Fiat Fiorino

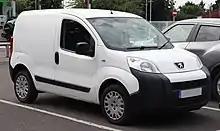
Peugeot Bipper

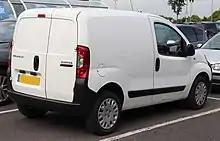
Peugeot Bipper (Rear)

The Peugeot Bipper is a small delivery van sold by French automaker Peugeot since May 2008. It shares its body, platform and most components with the contemporary Citroën Nemo and Fiat Fiorino.